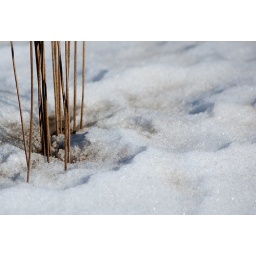
beach grass in winter